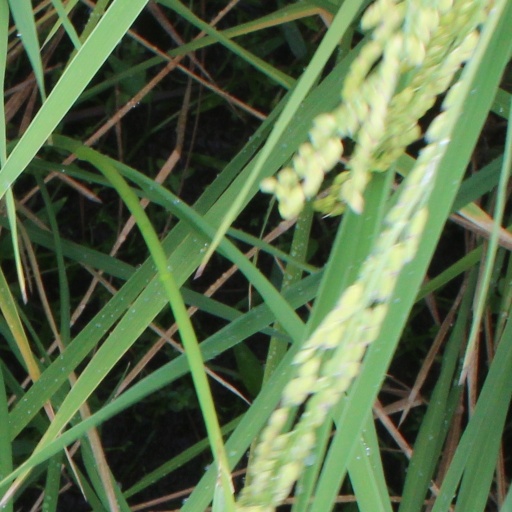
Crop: rice